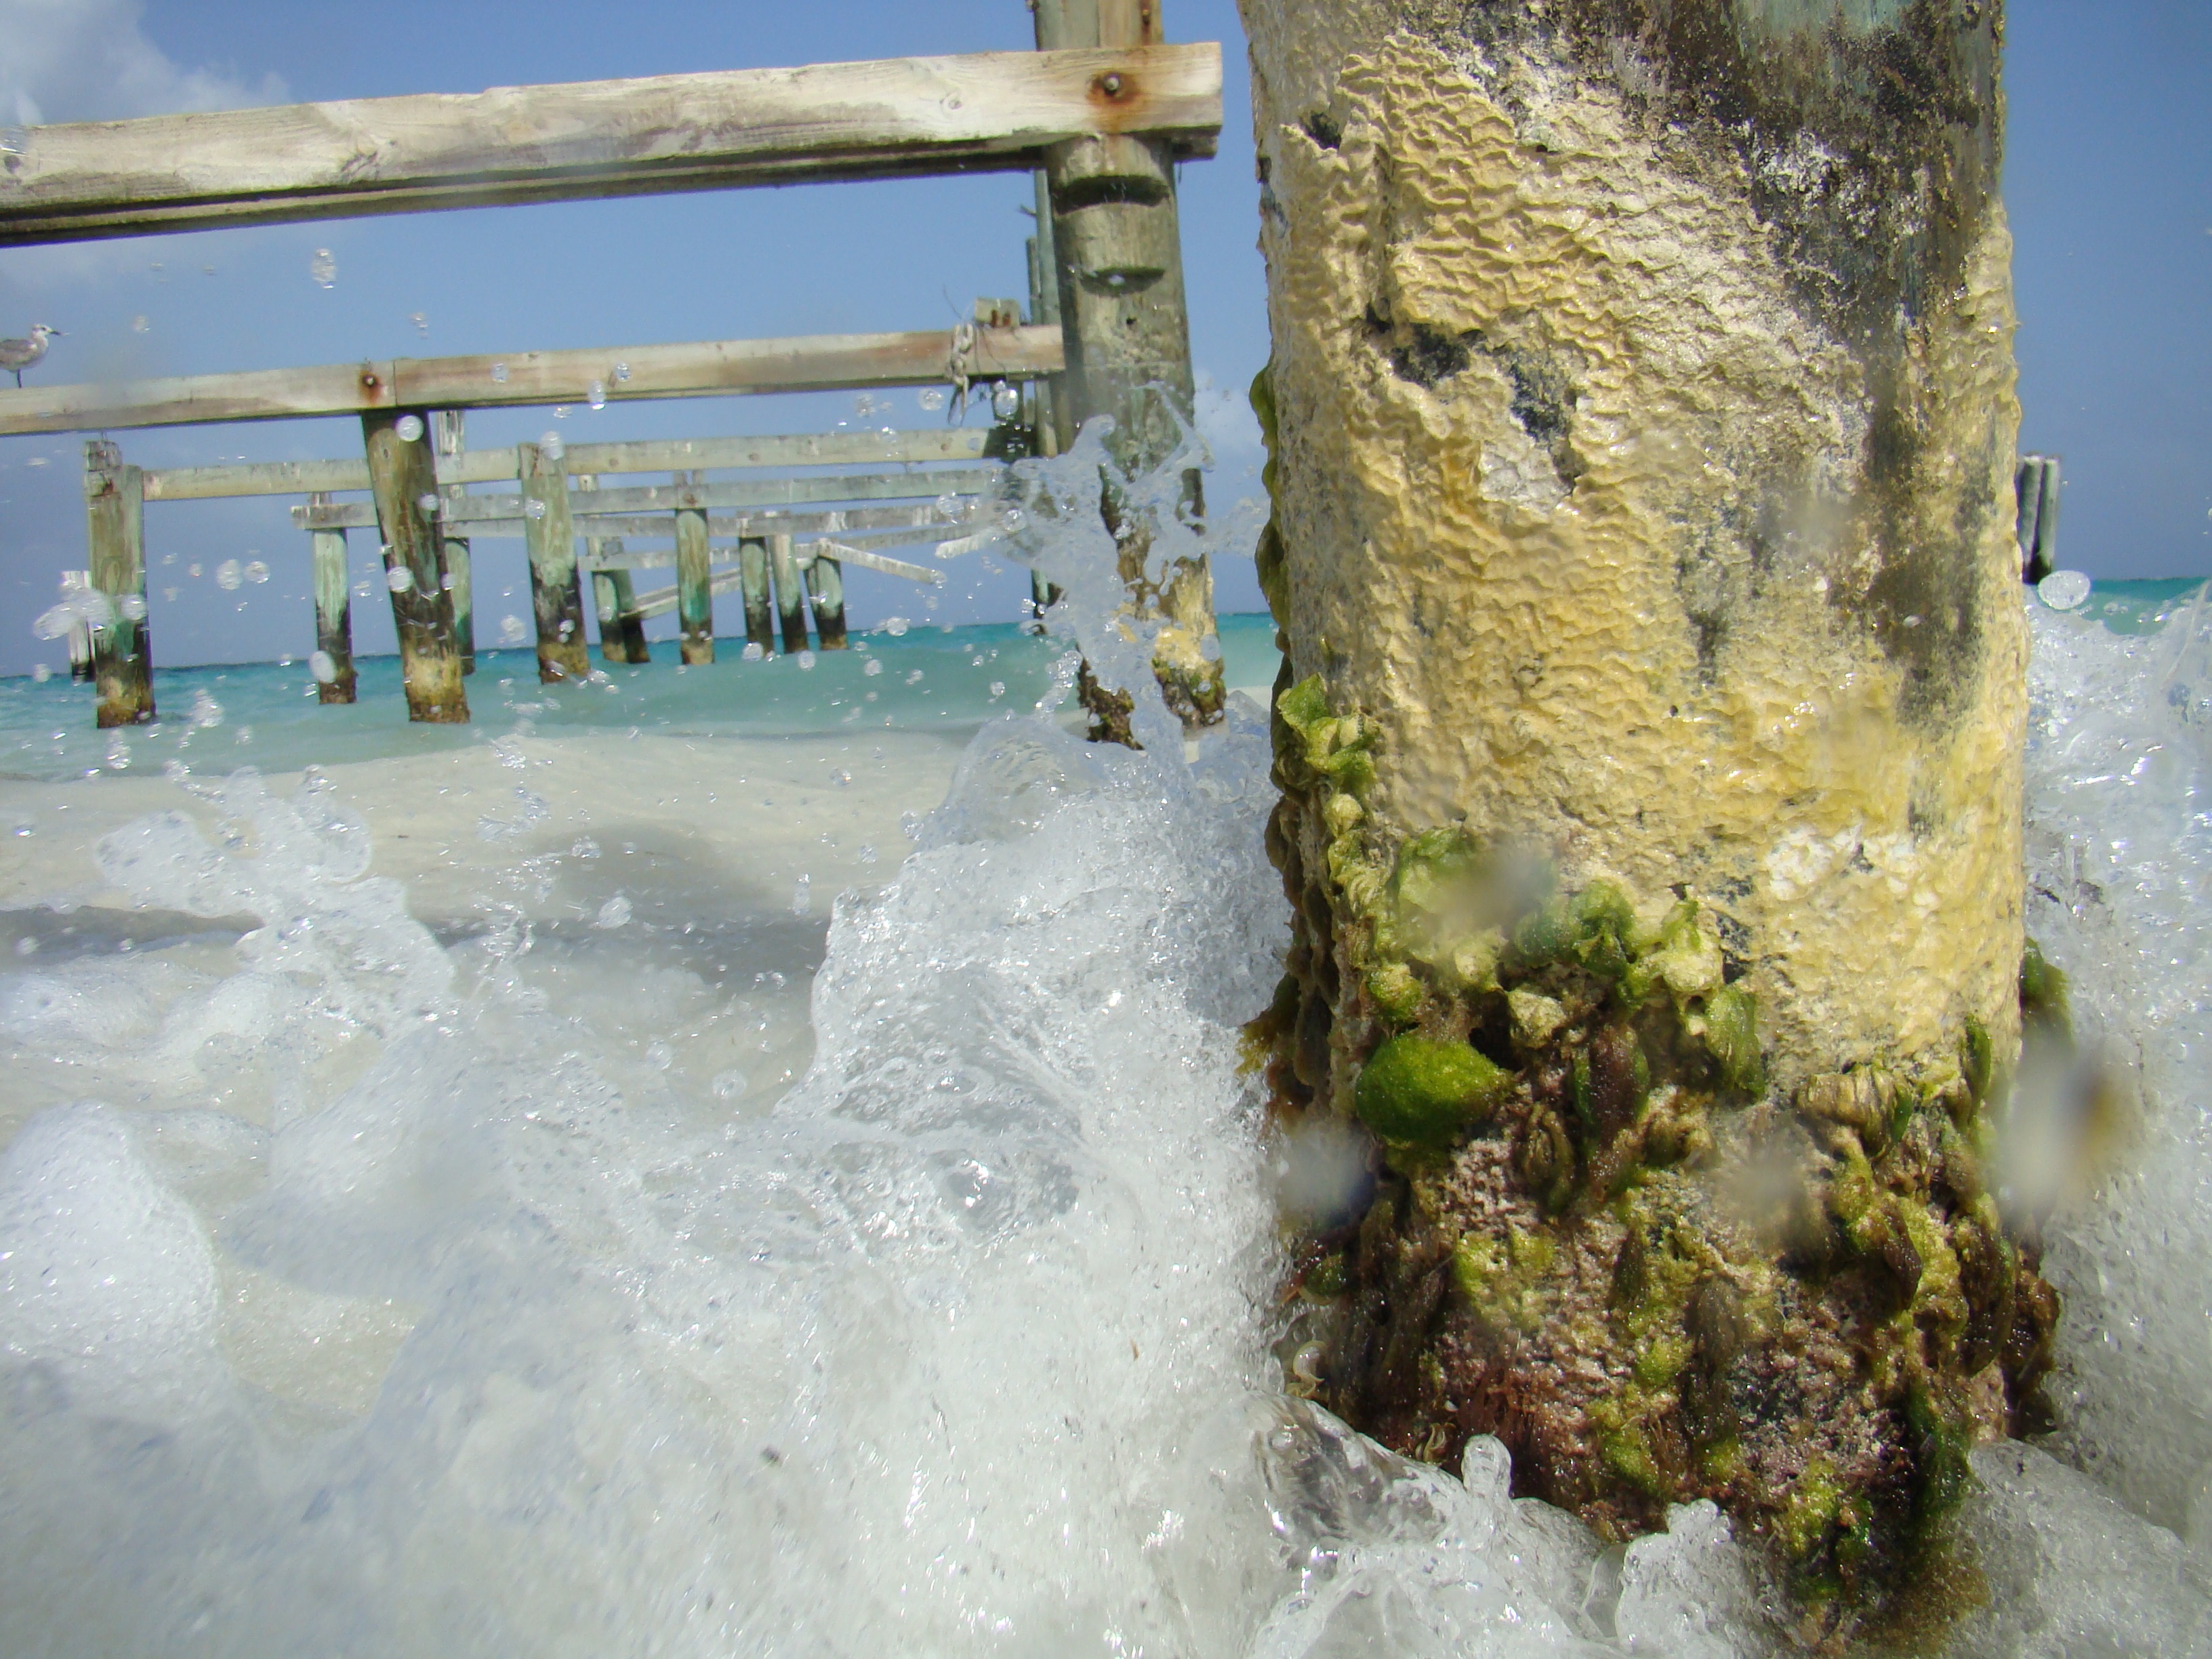
beach, sea, water